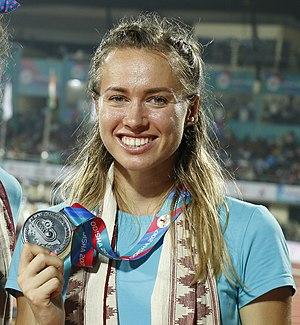
Olga Yevgenyevna Safronova née Bludova, née le 5 novembre 1991 à Almaty, est une athlète kazakhe, spécialiste du sprint.